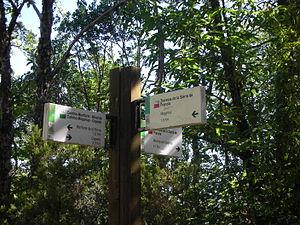
Balisage de sentiers autour de la commune de Sotoserrano en Espagne
La sierra de Francia est un contrefort du Système central dans la province de Salamanque, Castille-et-León, Espagne. Il s'agit d'une comarque avec un fort patrimoine historique. Ses limites ne correspondent pas à une administration territoriale stricte.
Sotoserrano est une commune de la province de Salamanque dans la communauté autonome de Castille-et-León en Espagne.